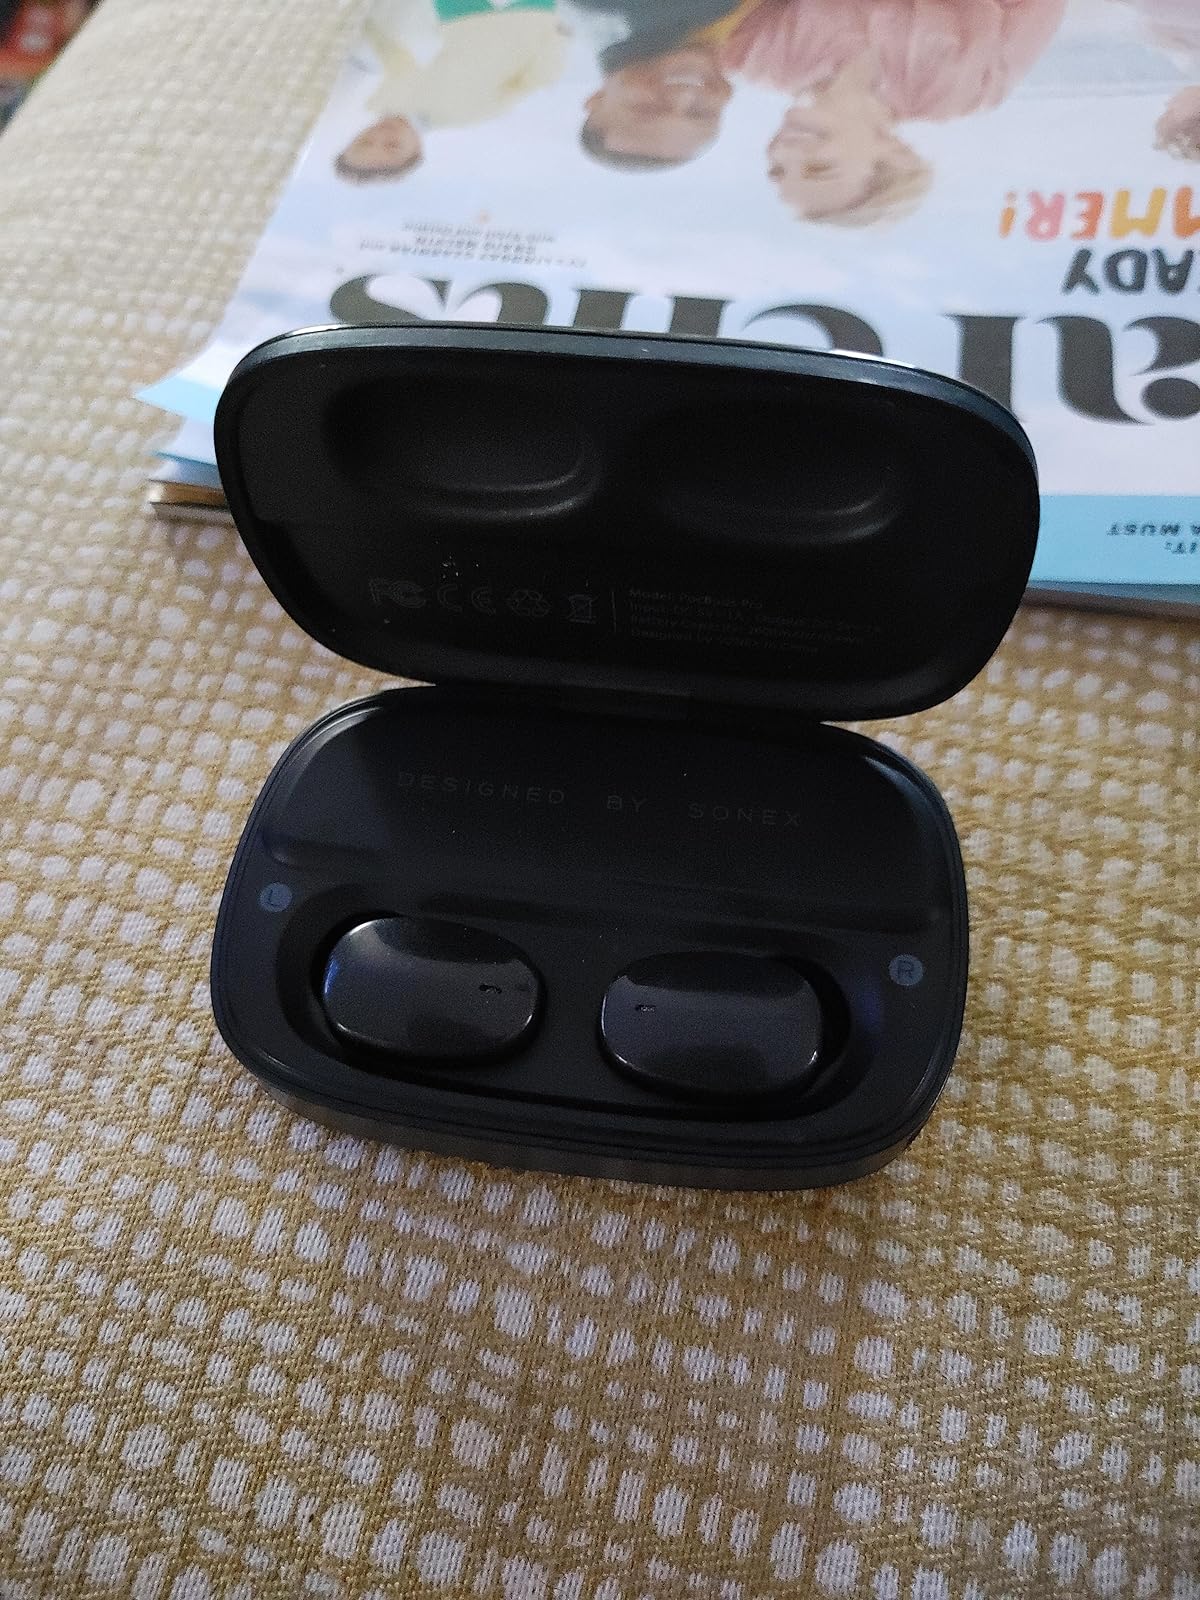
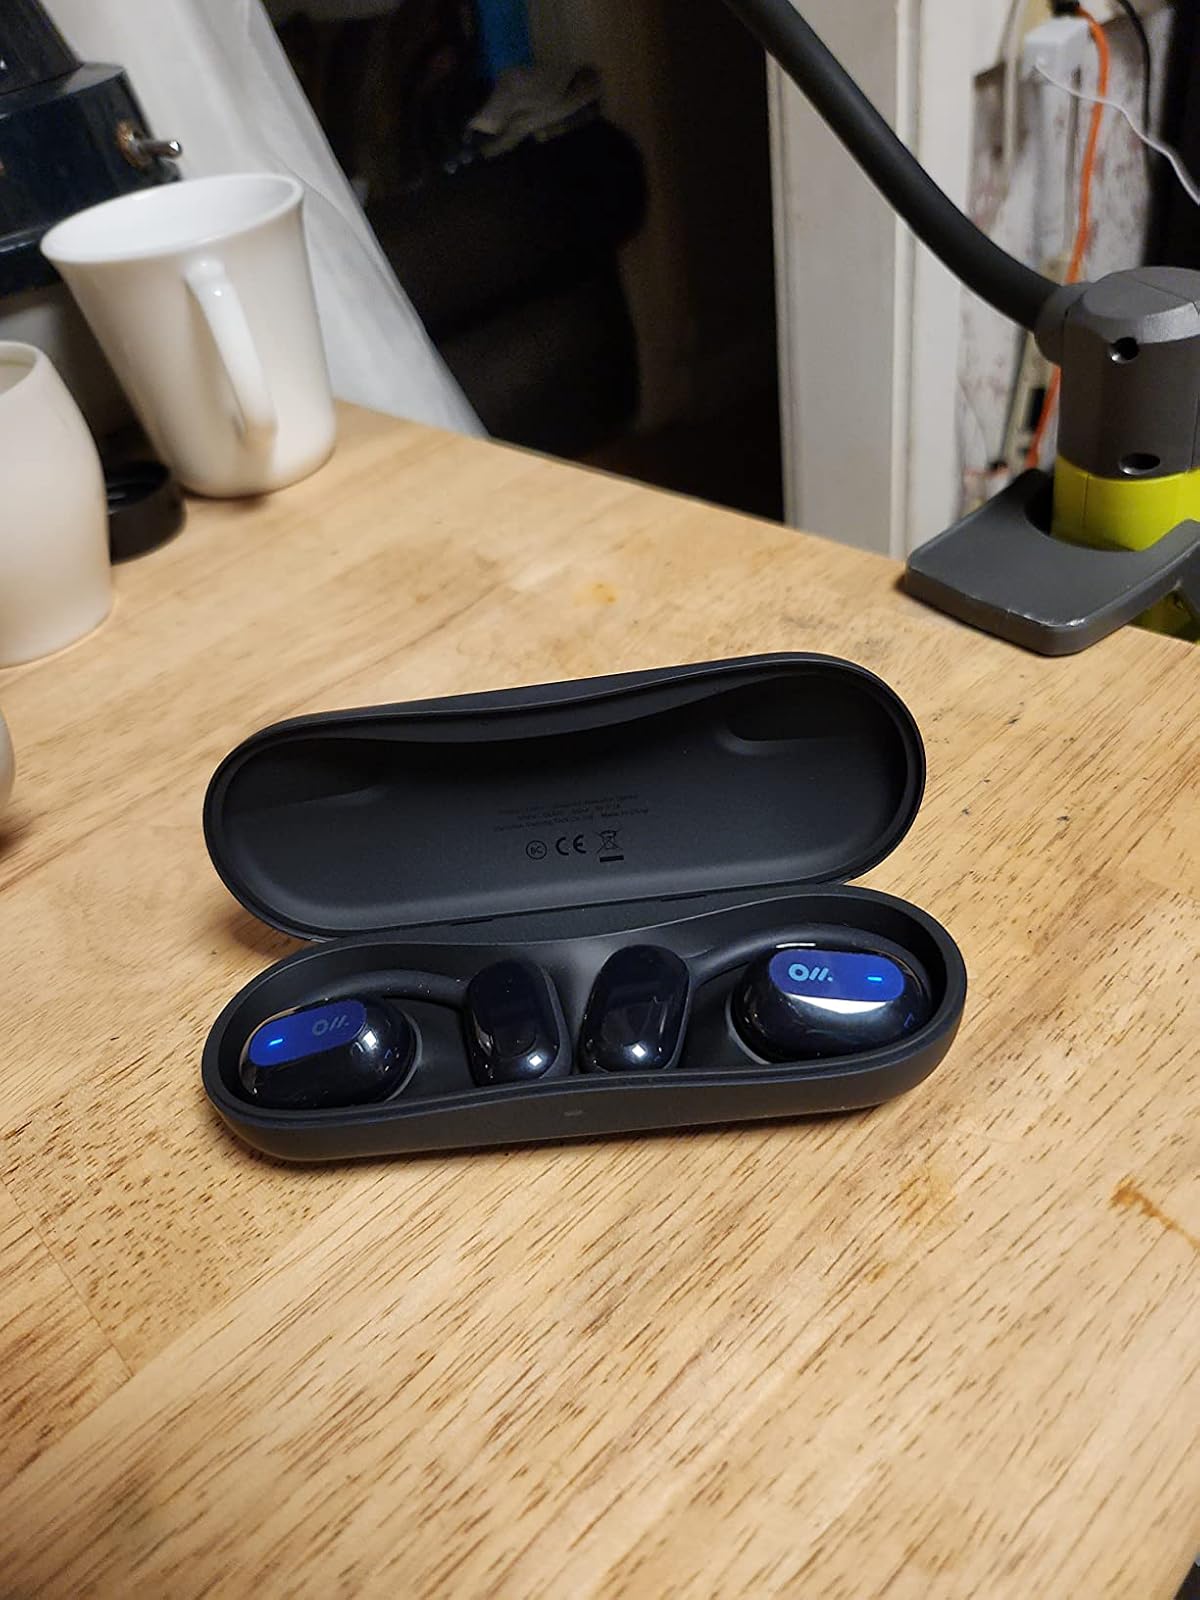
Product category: earbuds
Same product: no